French Athletics Championships

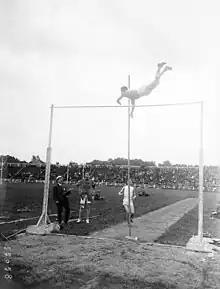
The pole vault at the 1919 French Championships

The French Athletics Championships is an annual outdoor track and field competition organised by the Fédération française d'athlétisme (FFA; French Athletics Federation), which serves as the French national championships for the sport. The three-day event is typically held in early or mid-summer and the venue varies on an annual basis. It is open to adults of all ages and is thus referred to as the senior or "élite" championships.